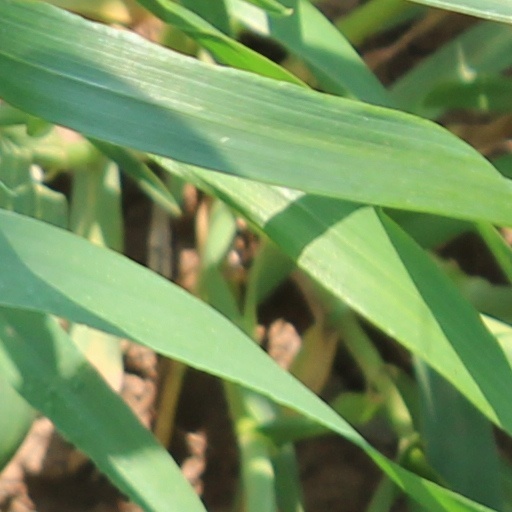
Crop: wheat